Plasmodium falciparum

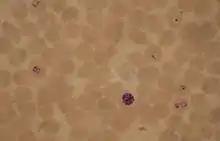
Blood smear from a "P. falciparum" culture (K1 strain - asexual forms) - several red blood cells have ring stages inside them. Close to the center is a schizont and on the left a trophozoite.

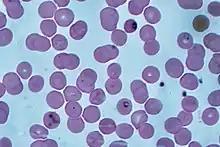
Ring forms in red blood cells (Giemsa stain)

"P. falciparum" does not have a fixed structure but undergoes continuous change during its life cycle. A sporozoite is spindle-shaped and 10–15 μm long. In the liver, it grows into an ovoid schizont of 30–70 μm in diameter. Each schizont produces merozoites, each of which is roughly 1.5 μm in length and 1 μm in diameter. In the erythrocyte the merozoite forms a ring-like structure, becoming a trophozoite. A trophozoite feeds on the haemoglobin and forms a granular pigment called haemozoin. Unlike those of other "Plasmodium" species, the gametocytes of "P. falciparum" are elongated and crescent-shaped, by which they are sometimes identified. A mature gametocyte is 8–12 μm long and 3–6 μm wide. The ookinete is also elongated measuring about 18–24 μm. An oocyst is rounded and can grow up to 80 μm in diameter. Microscopic examination of a blood film reveals only early (ring-form) trophozoites and gametocytes that are in the peripheral blood. Mature trophozoites or schizonts in peripheral blood smears, as these are usually sequestered in the tissues. On occasion, faint, comma-shaped, red dots are seen on the erythrocyte surface. These dots are Maurer's cleft and are secretory organelles that produce proteins and enzymes essential for nutrient uptake and immune evasion processes.